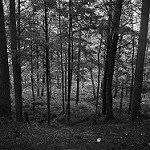
Label: B & W